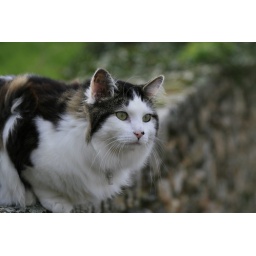
Baloo likes standing on the garden wall to watch out for preys in the fields